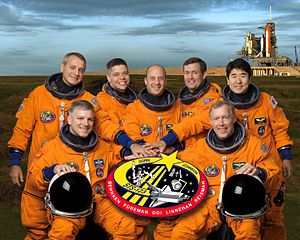
STS-123
STS-123 var rumfærgen Endeavours 21. mission, opsendt d. 11. marts 2008 og vendte tilbage d. 27. marts 2008.